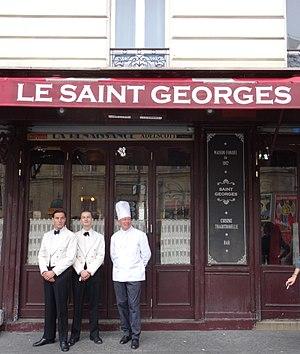
La Douleur est un film français réalisé par Emmanuel Finkiel sorti en 2017.